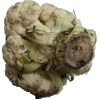
Label: Cauliflower 1